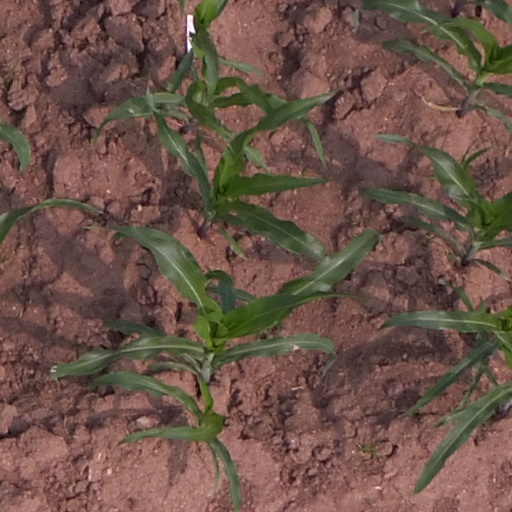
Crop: maize; corn